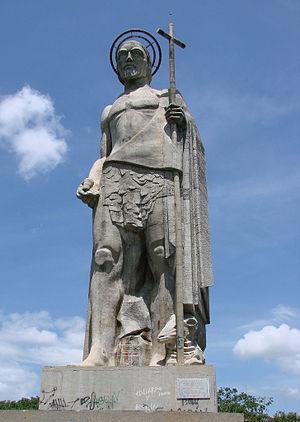
Cet article recense les statues les plus hautes actuellement érigées.